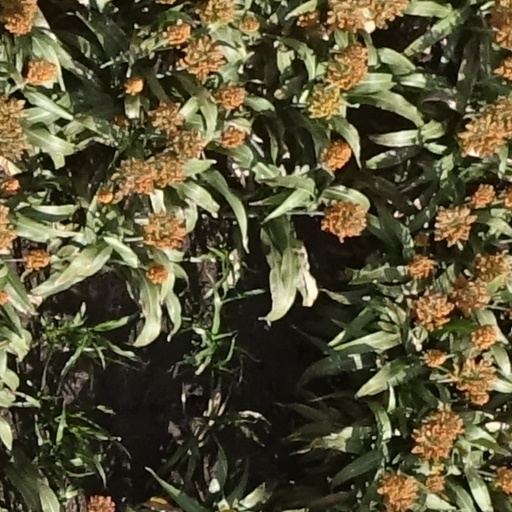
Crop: sorghum